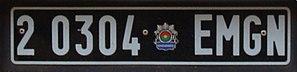
Plaque minéralogique d'un véhicule rattaché à l'État-major de la Gendarmerie du Burkina Faso